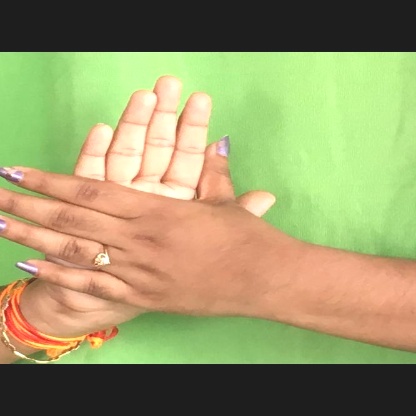
Mudra: Chakra